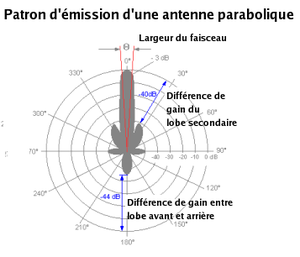
Une antenne parabolique ou antenne cassegrain, grégorienne, communément appelée parabole par le grand public, prend son origine dans le télescope de type Cassegrain de Laurent Cassegrain et le télescope grégorien de James Gregory. C'est une antenne disposant d'un réflecteur paraboloïdal, basé sur les propriétés géométriques de la courbe nommée parabole et de la surface nommée paraboloïde de révolution. Cette antenne qualifiée d'universelle puisqu'elle fonctionne en théorie sur n'importe quelle fréquence ou longueur d'onde, est cependant seulement employée à partir de la bande L dès 1,1 GHz et lorsqu'un gain d'antenne élevé est recherché. On estime que l'intérêt d'un réflecteur parabolique ne se fait sentir qu'à partir d'un diamètre supérieur à 4 fois la longueur d'onde du signal à transmettre. Sauf exception, les radioamateurs utilisent ce type d'antenne surtout au-dessus de 430 MHz, avec des paraboles qui dépassent par conséquent les 3 mètres de diamètre.